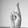
ASL letter: R